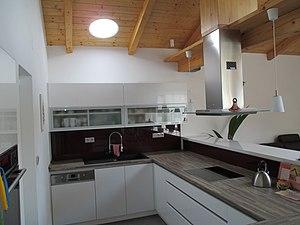
Un exemple d'installation d'un conduit de lumière naturelle dans la cuisine d'un particulier.
Les conduits de lumière sont utilisés pour transporter et distribuer de la lumière naturelle sans transmission de chaleur dans des pièces sombres éloignées des ouvertures traditionnelles tout en réduisant au minimum la perte de lumière.